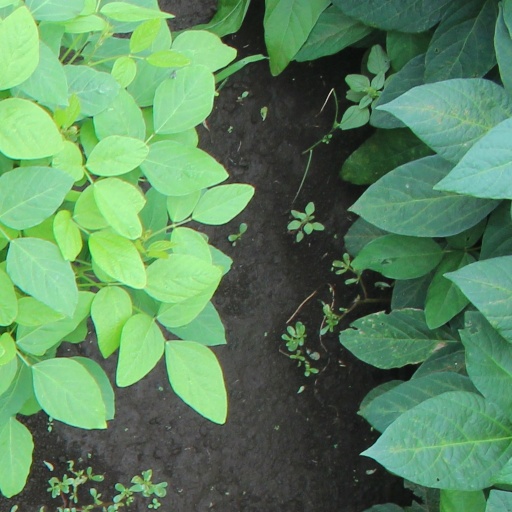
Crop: soybean